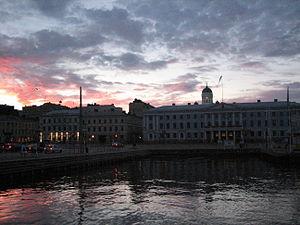
Les Paysages nationaux sont une distinction créée par le ministère de l'environnement de Finlande en 1994. À l'occasion du 75ᵉ anniversaire de l'indépendance, une large consultation est lancée pour choisir les sites les plus évocateurs de la Finlande, de sa culture, de son histoire, de son identité et de la spécificité des paysages.